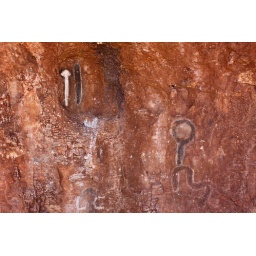
Old wall painting somewhere in the West Australian bushlands, in the middle of nowhere near the great central road